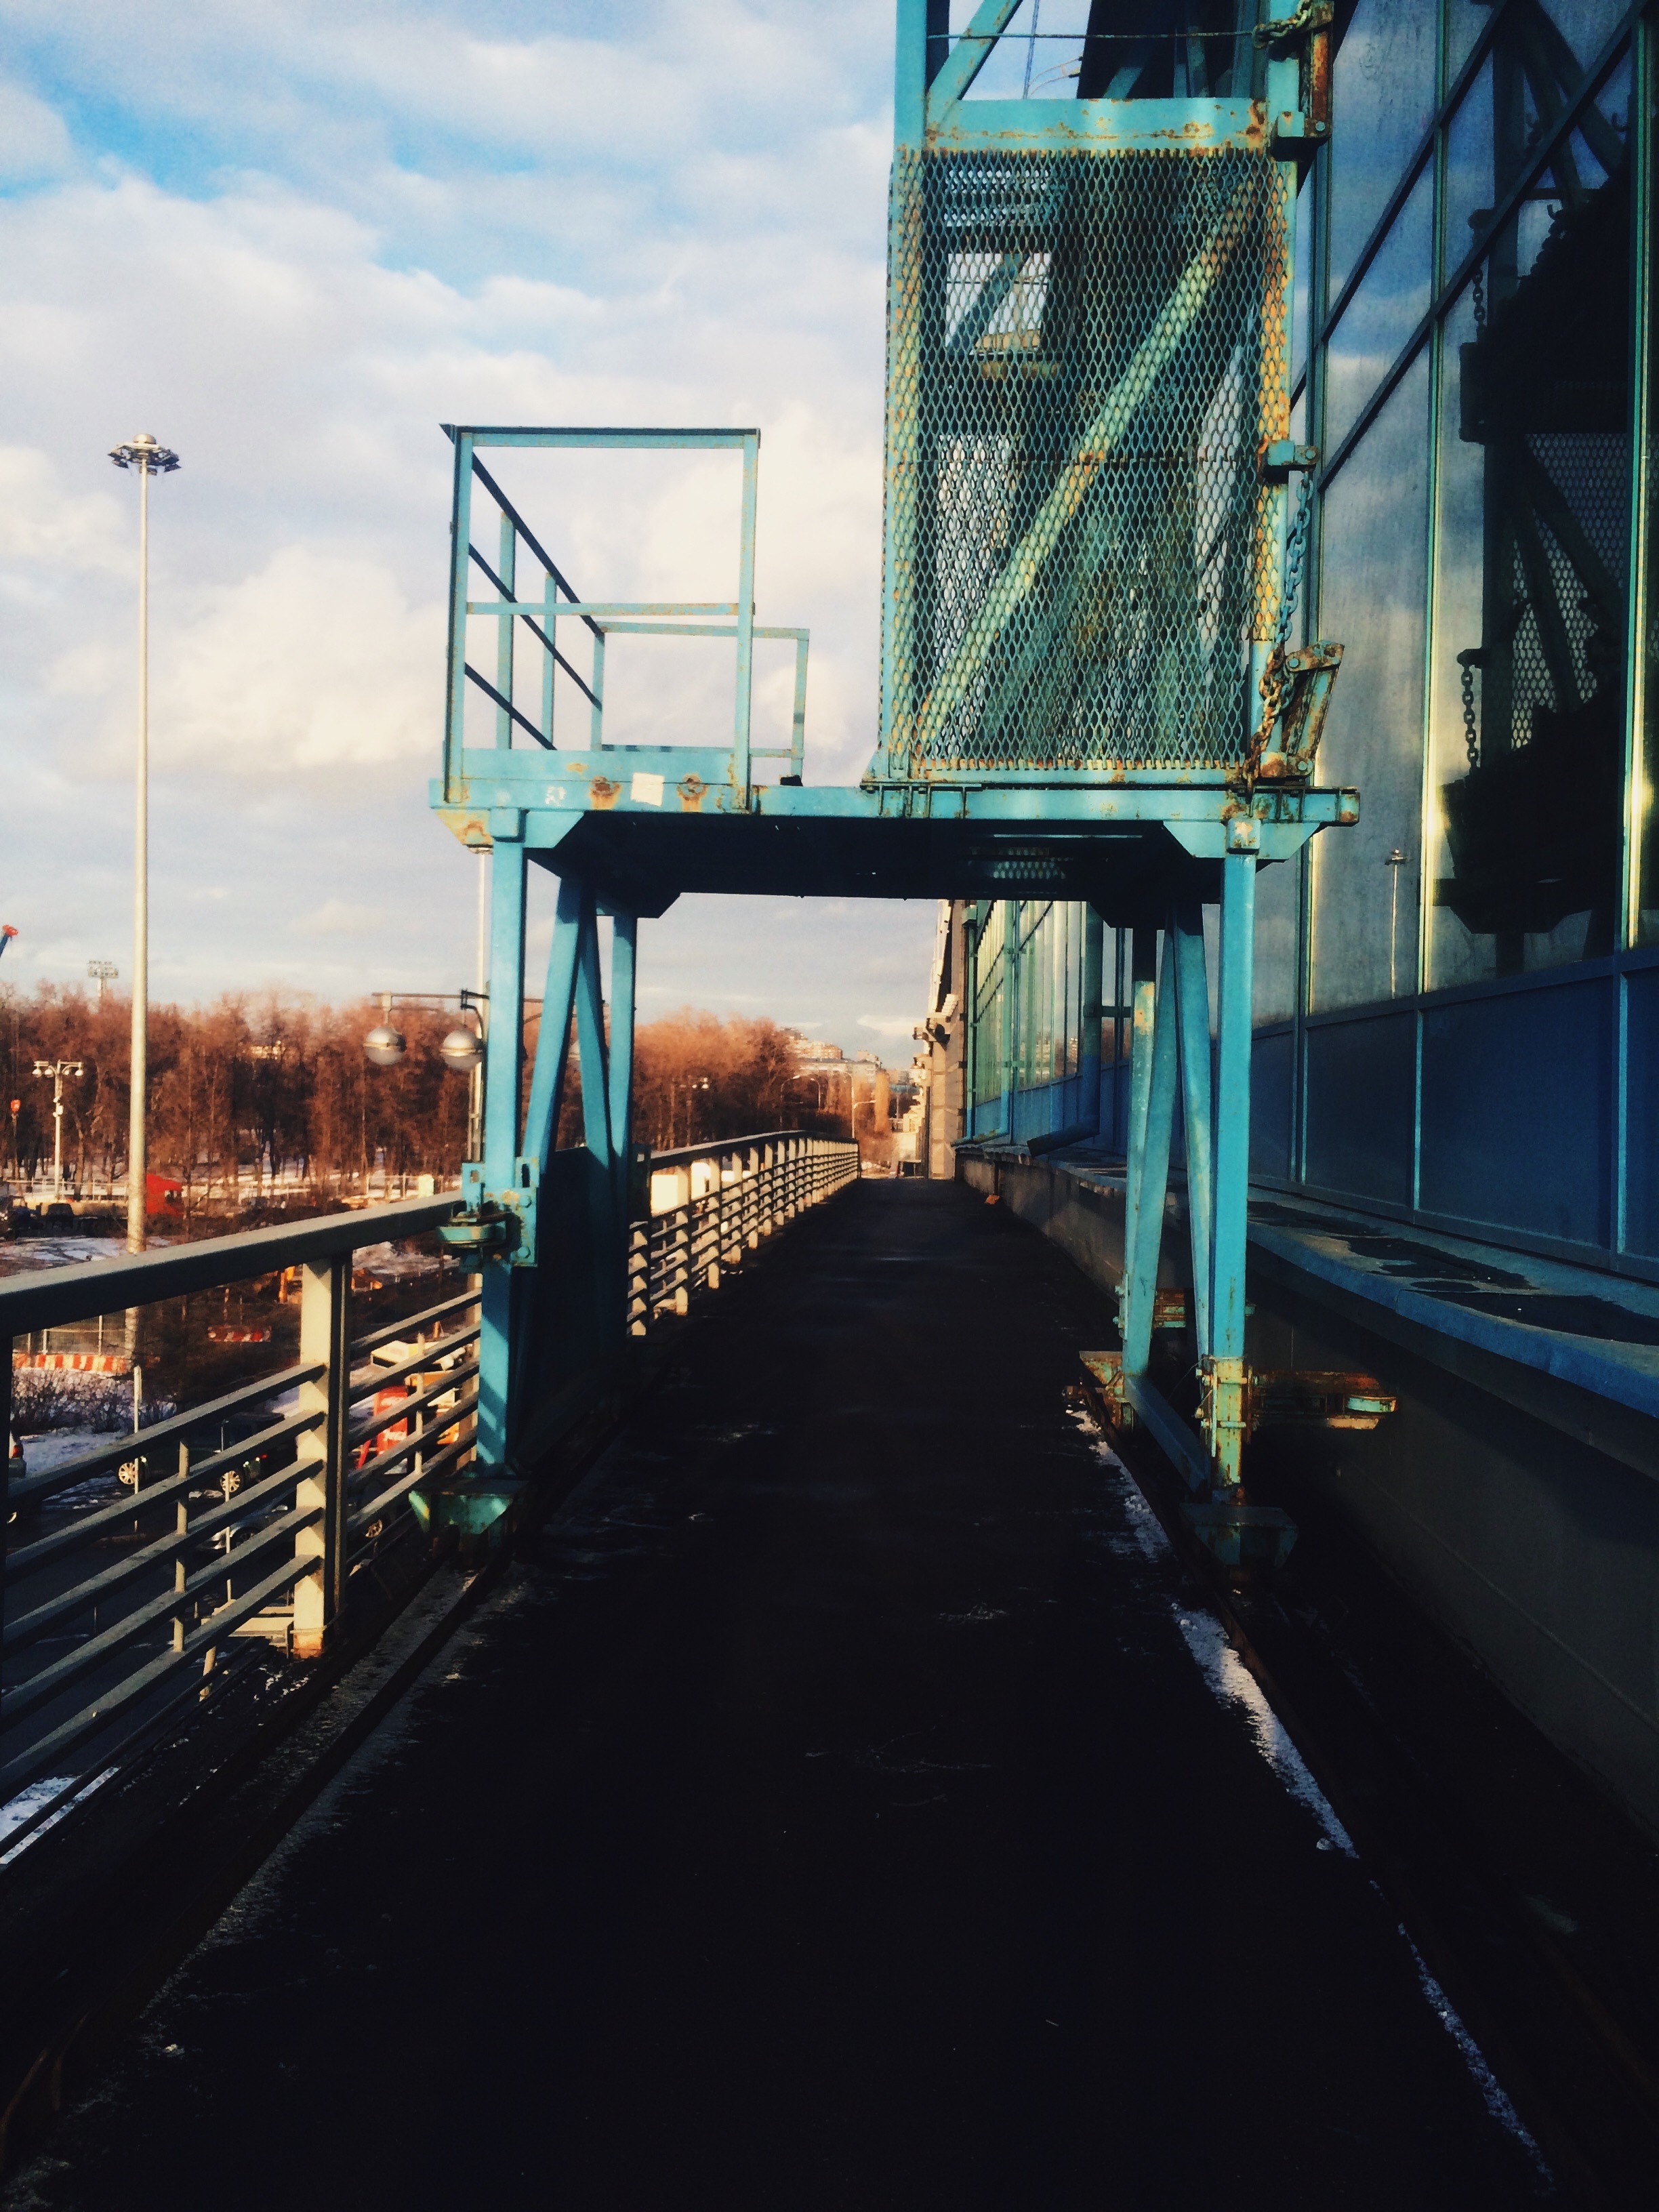
road, bridge, transport, evening, vehicle, public transport, infrastructure, urban area